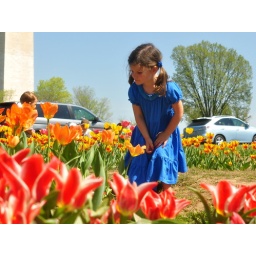
A little girl examining the flowers in the National Park Service Tulip Library (near the Washington Monument). Potomac Park, Washington, DC.